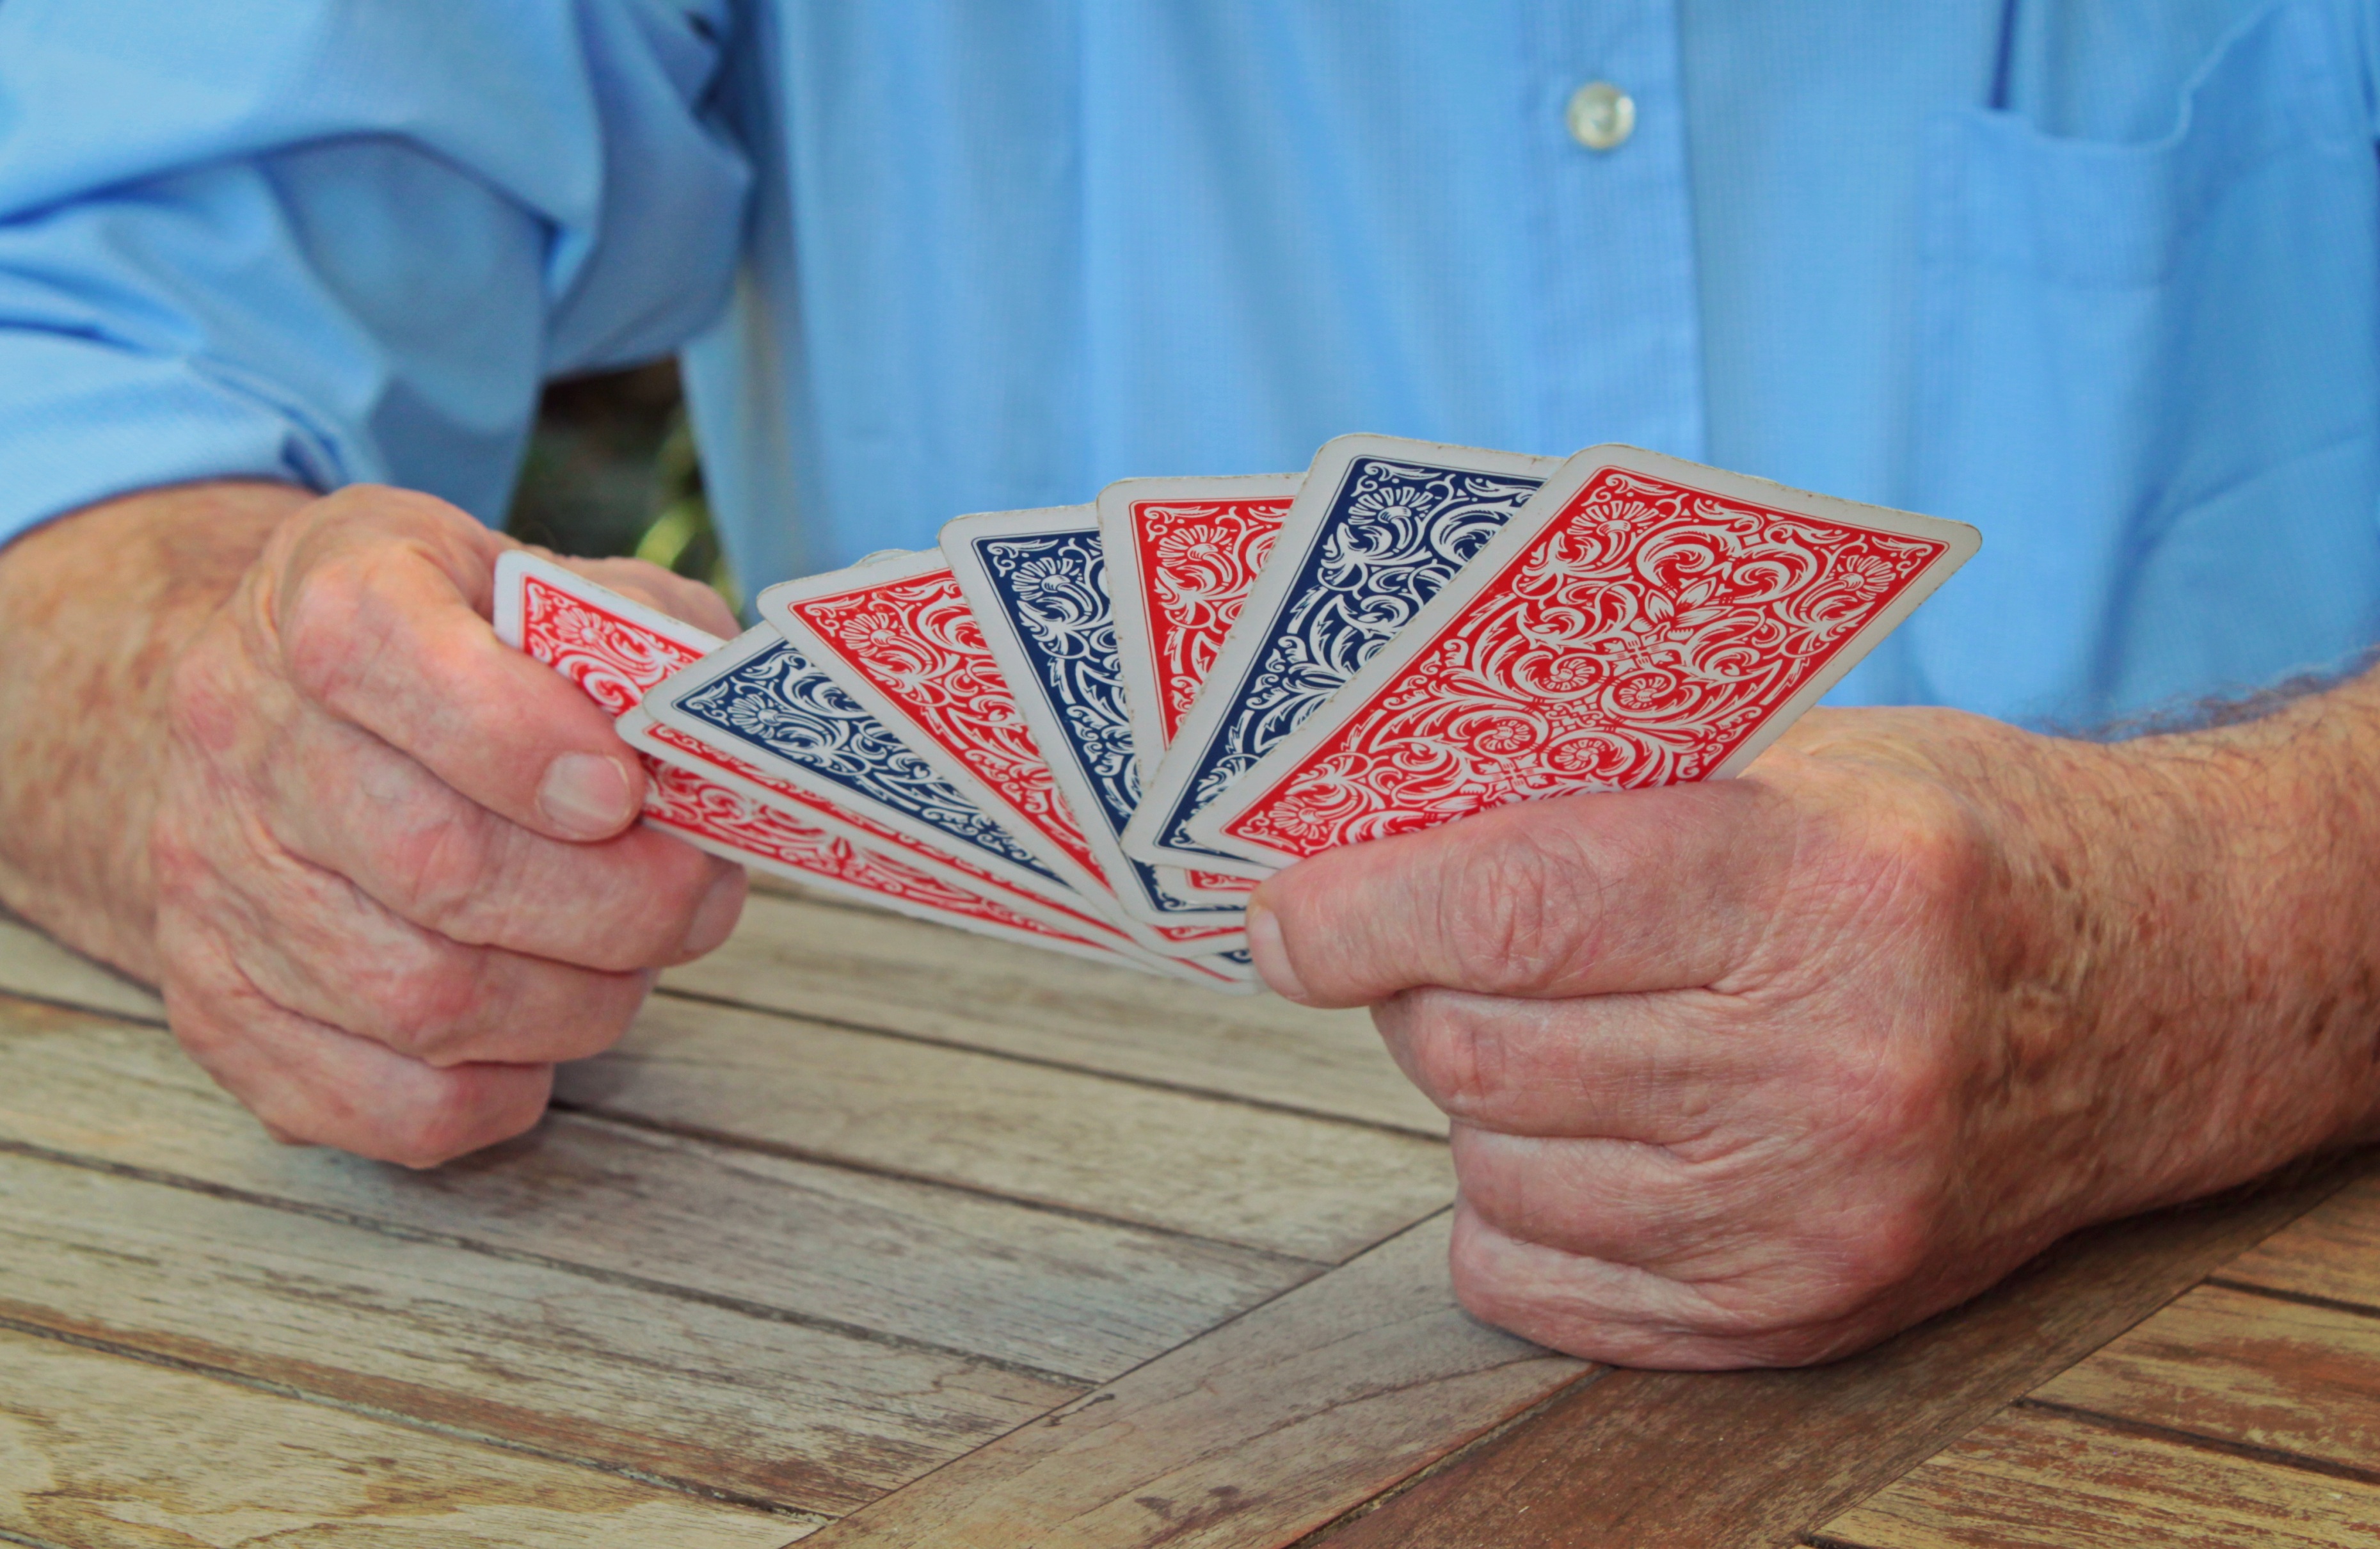
hand, man, play, finger, money, leisure, close, old man, cash, cards, hands, skat, detail, keep, playing cards, gesellschaftsspiel, card game, man hands